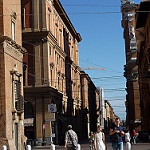
Label: non_damage_buildings_street